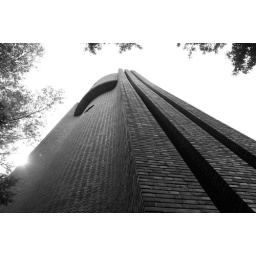
Watertoren / water tower (build in 1935.)